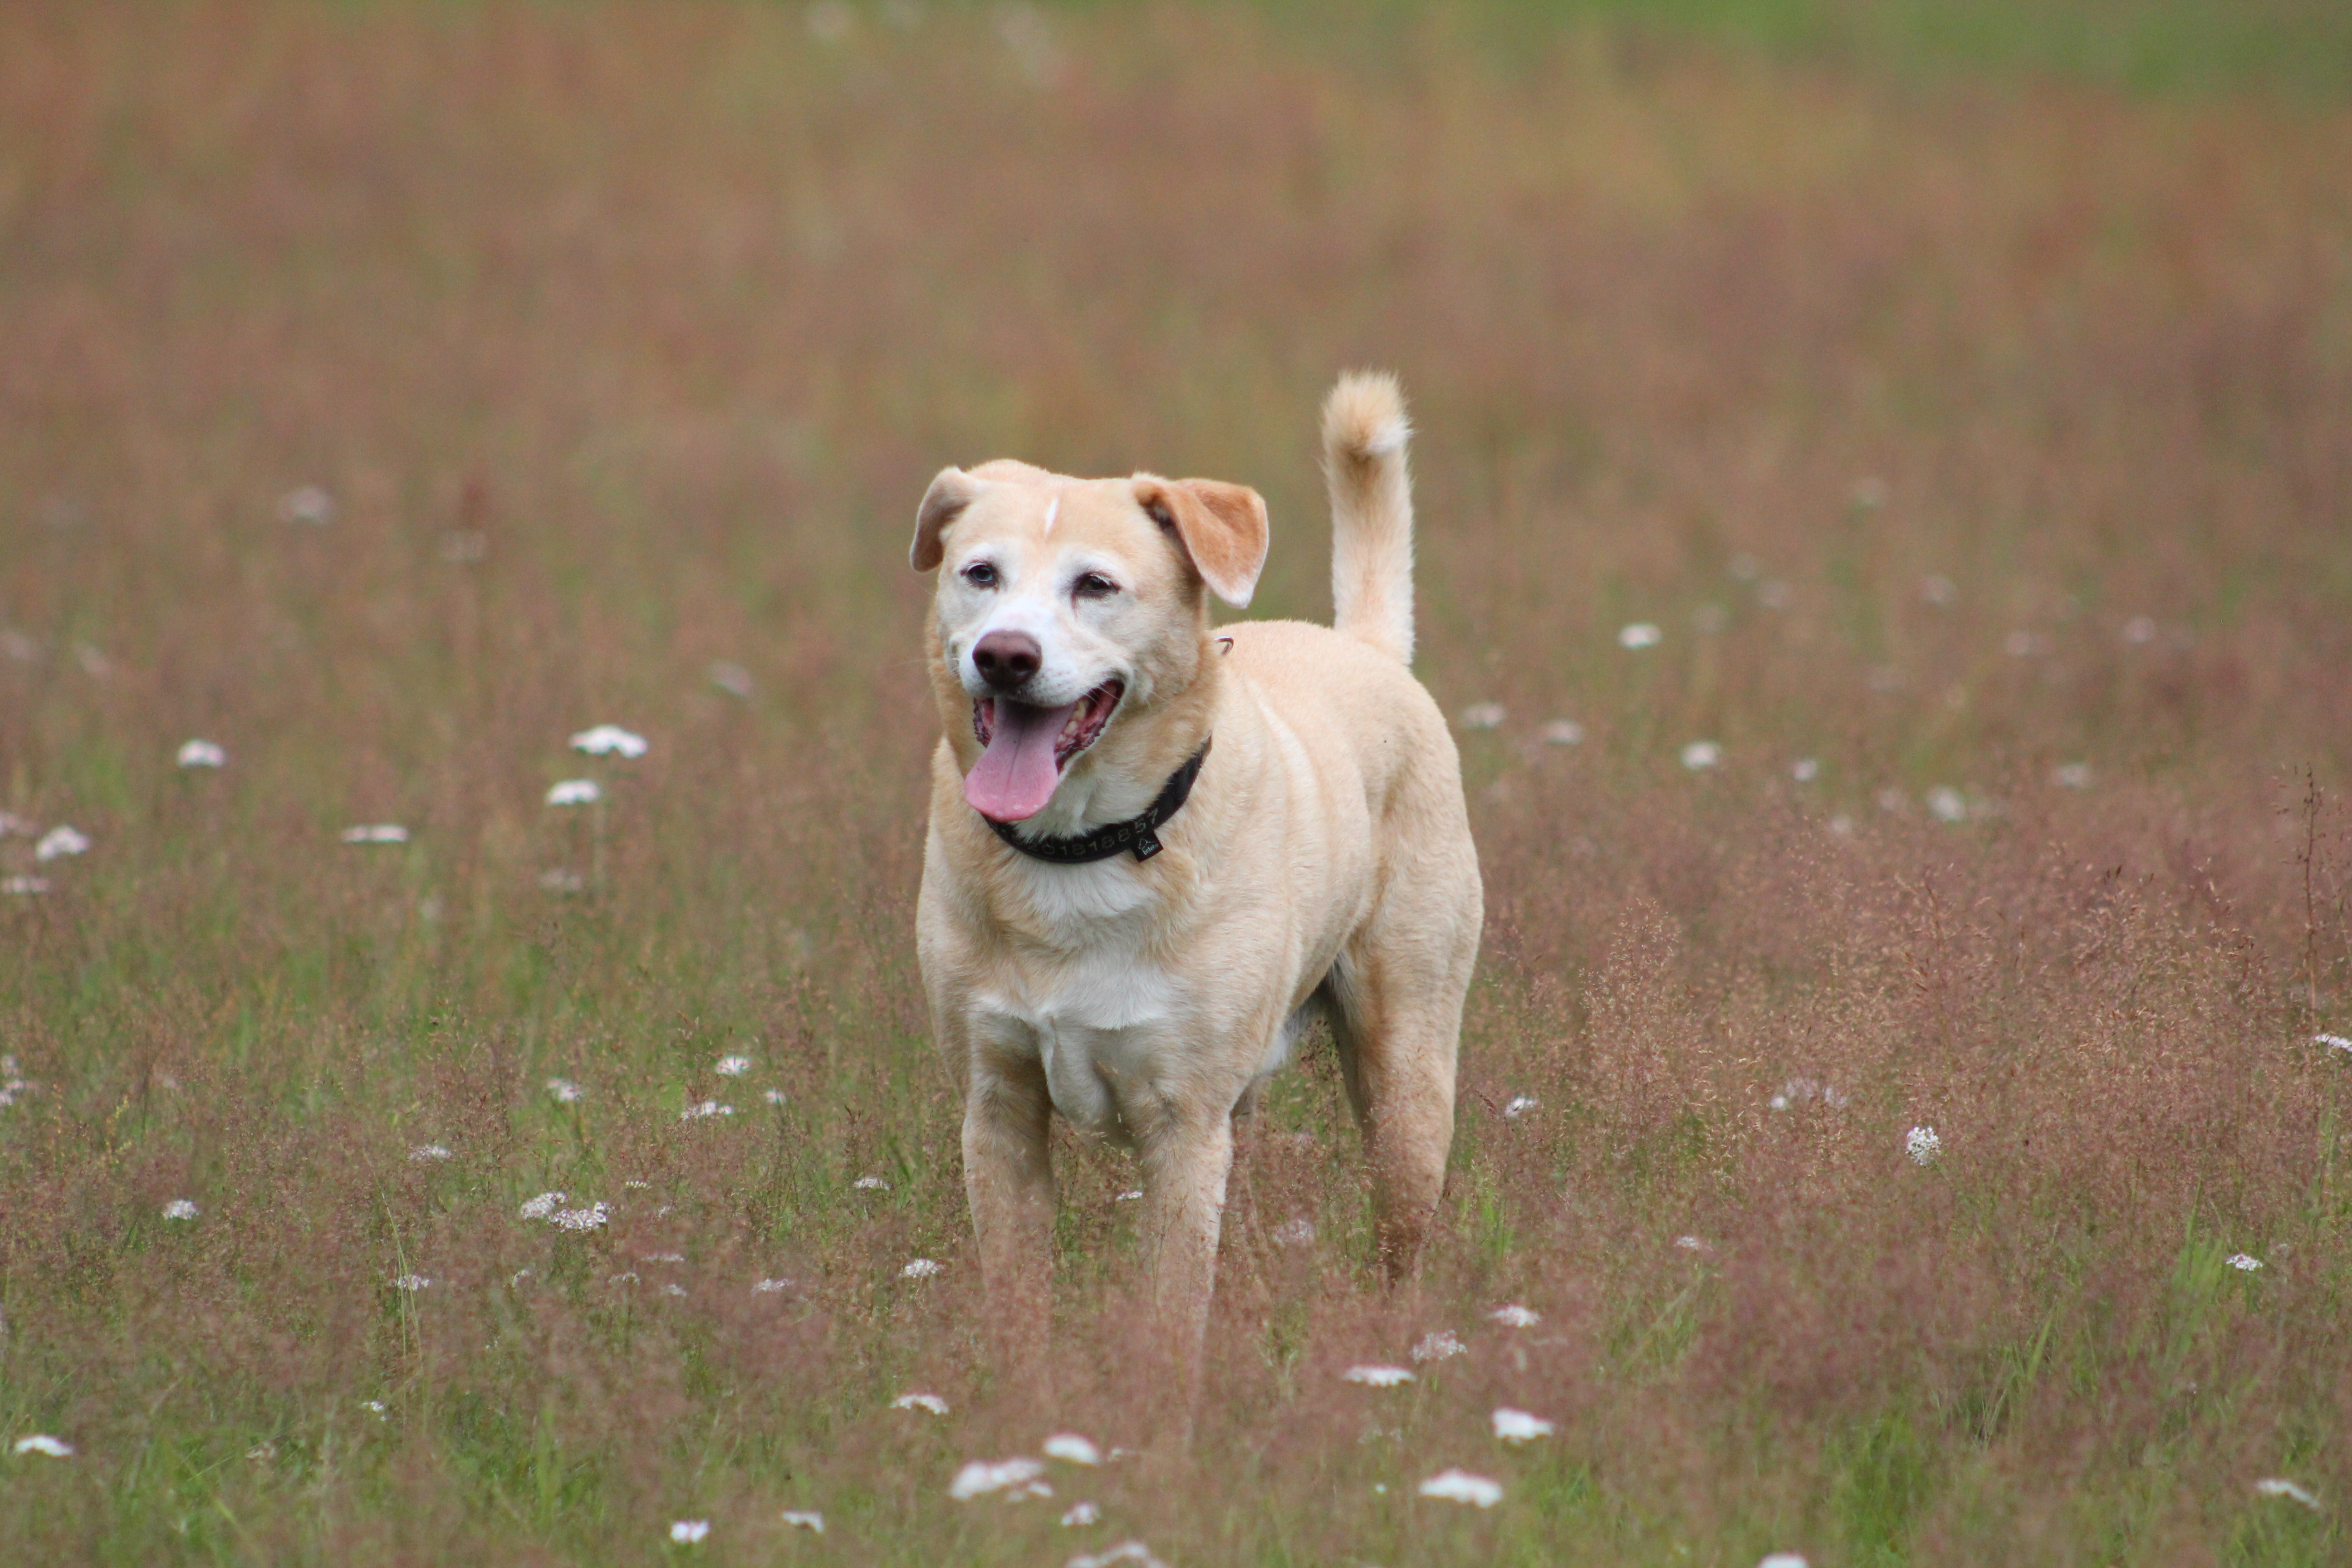
play, dog, animal, mammal, movement, fun, great, hybrid, vertebrate, labrador retriever, dog breed, street dog, dog like mammal